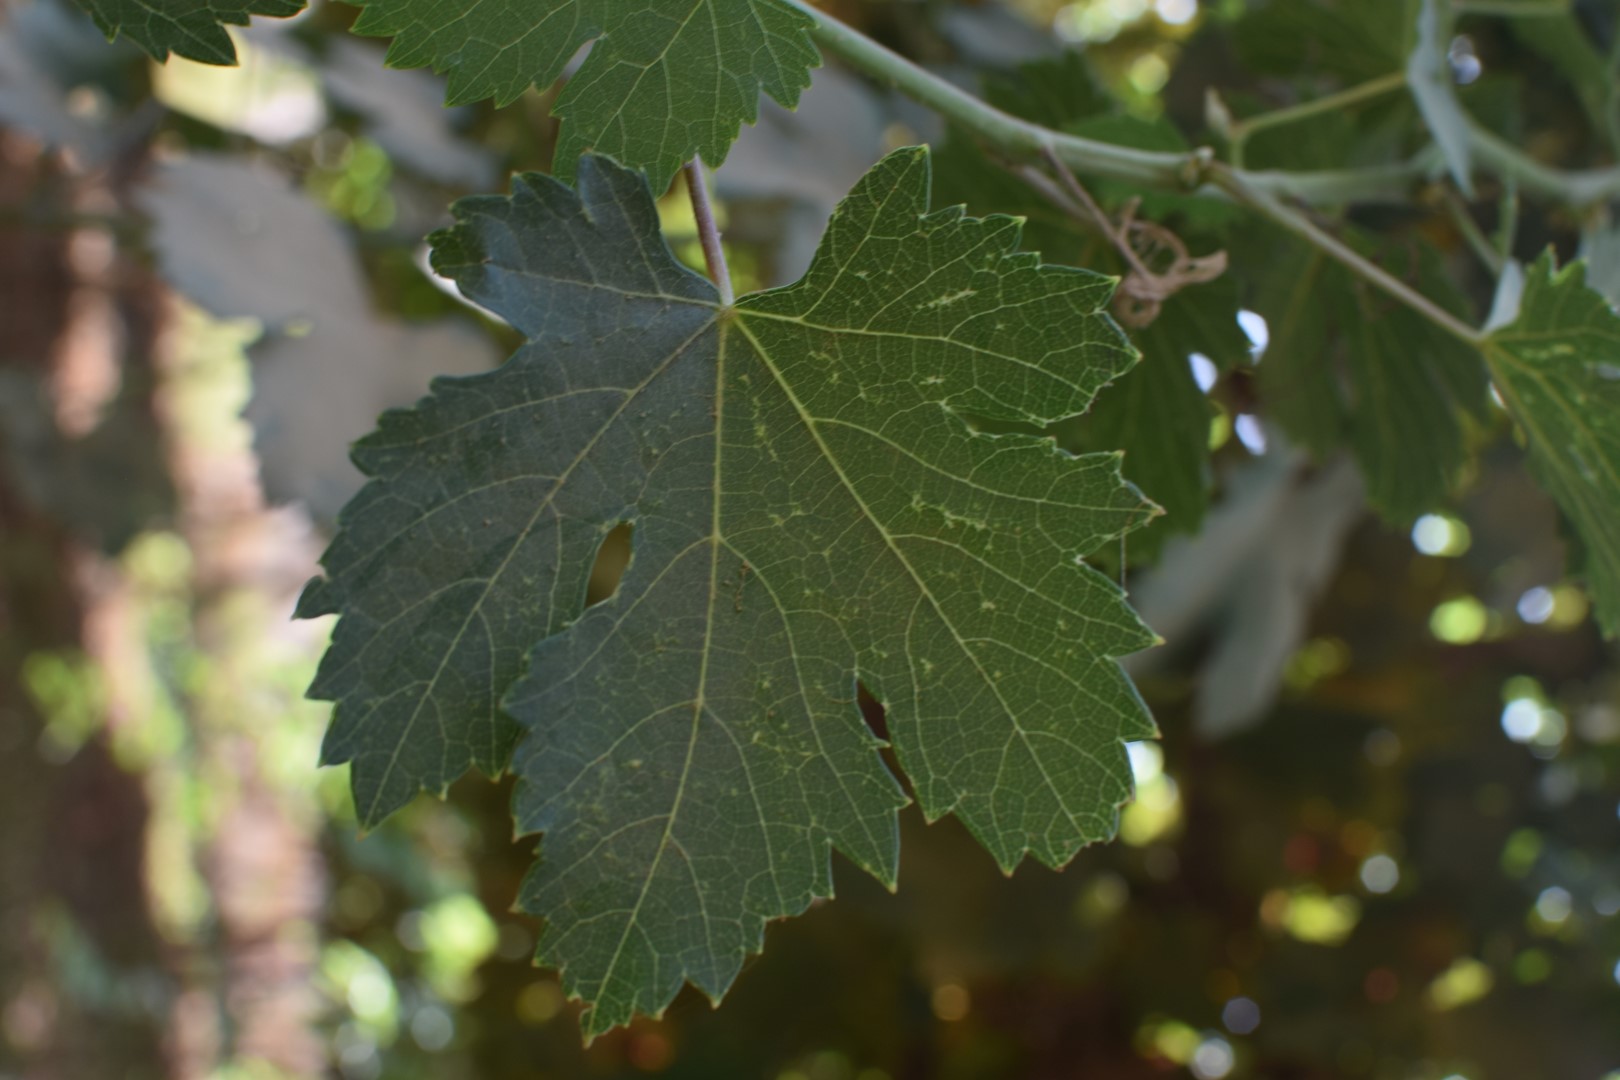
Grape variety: Halawani